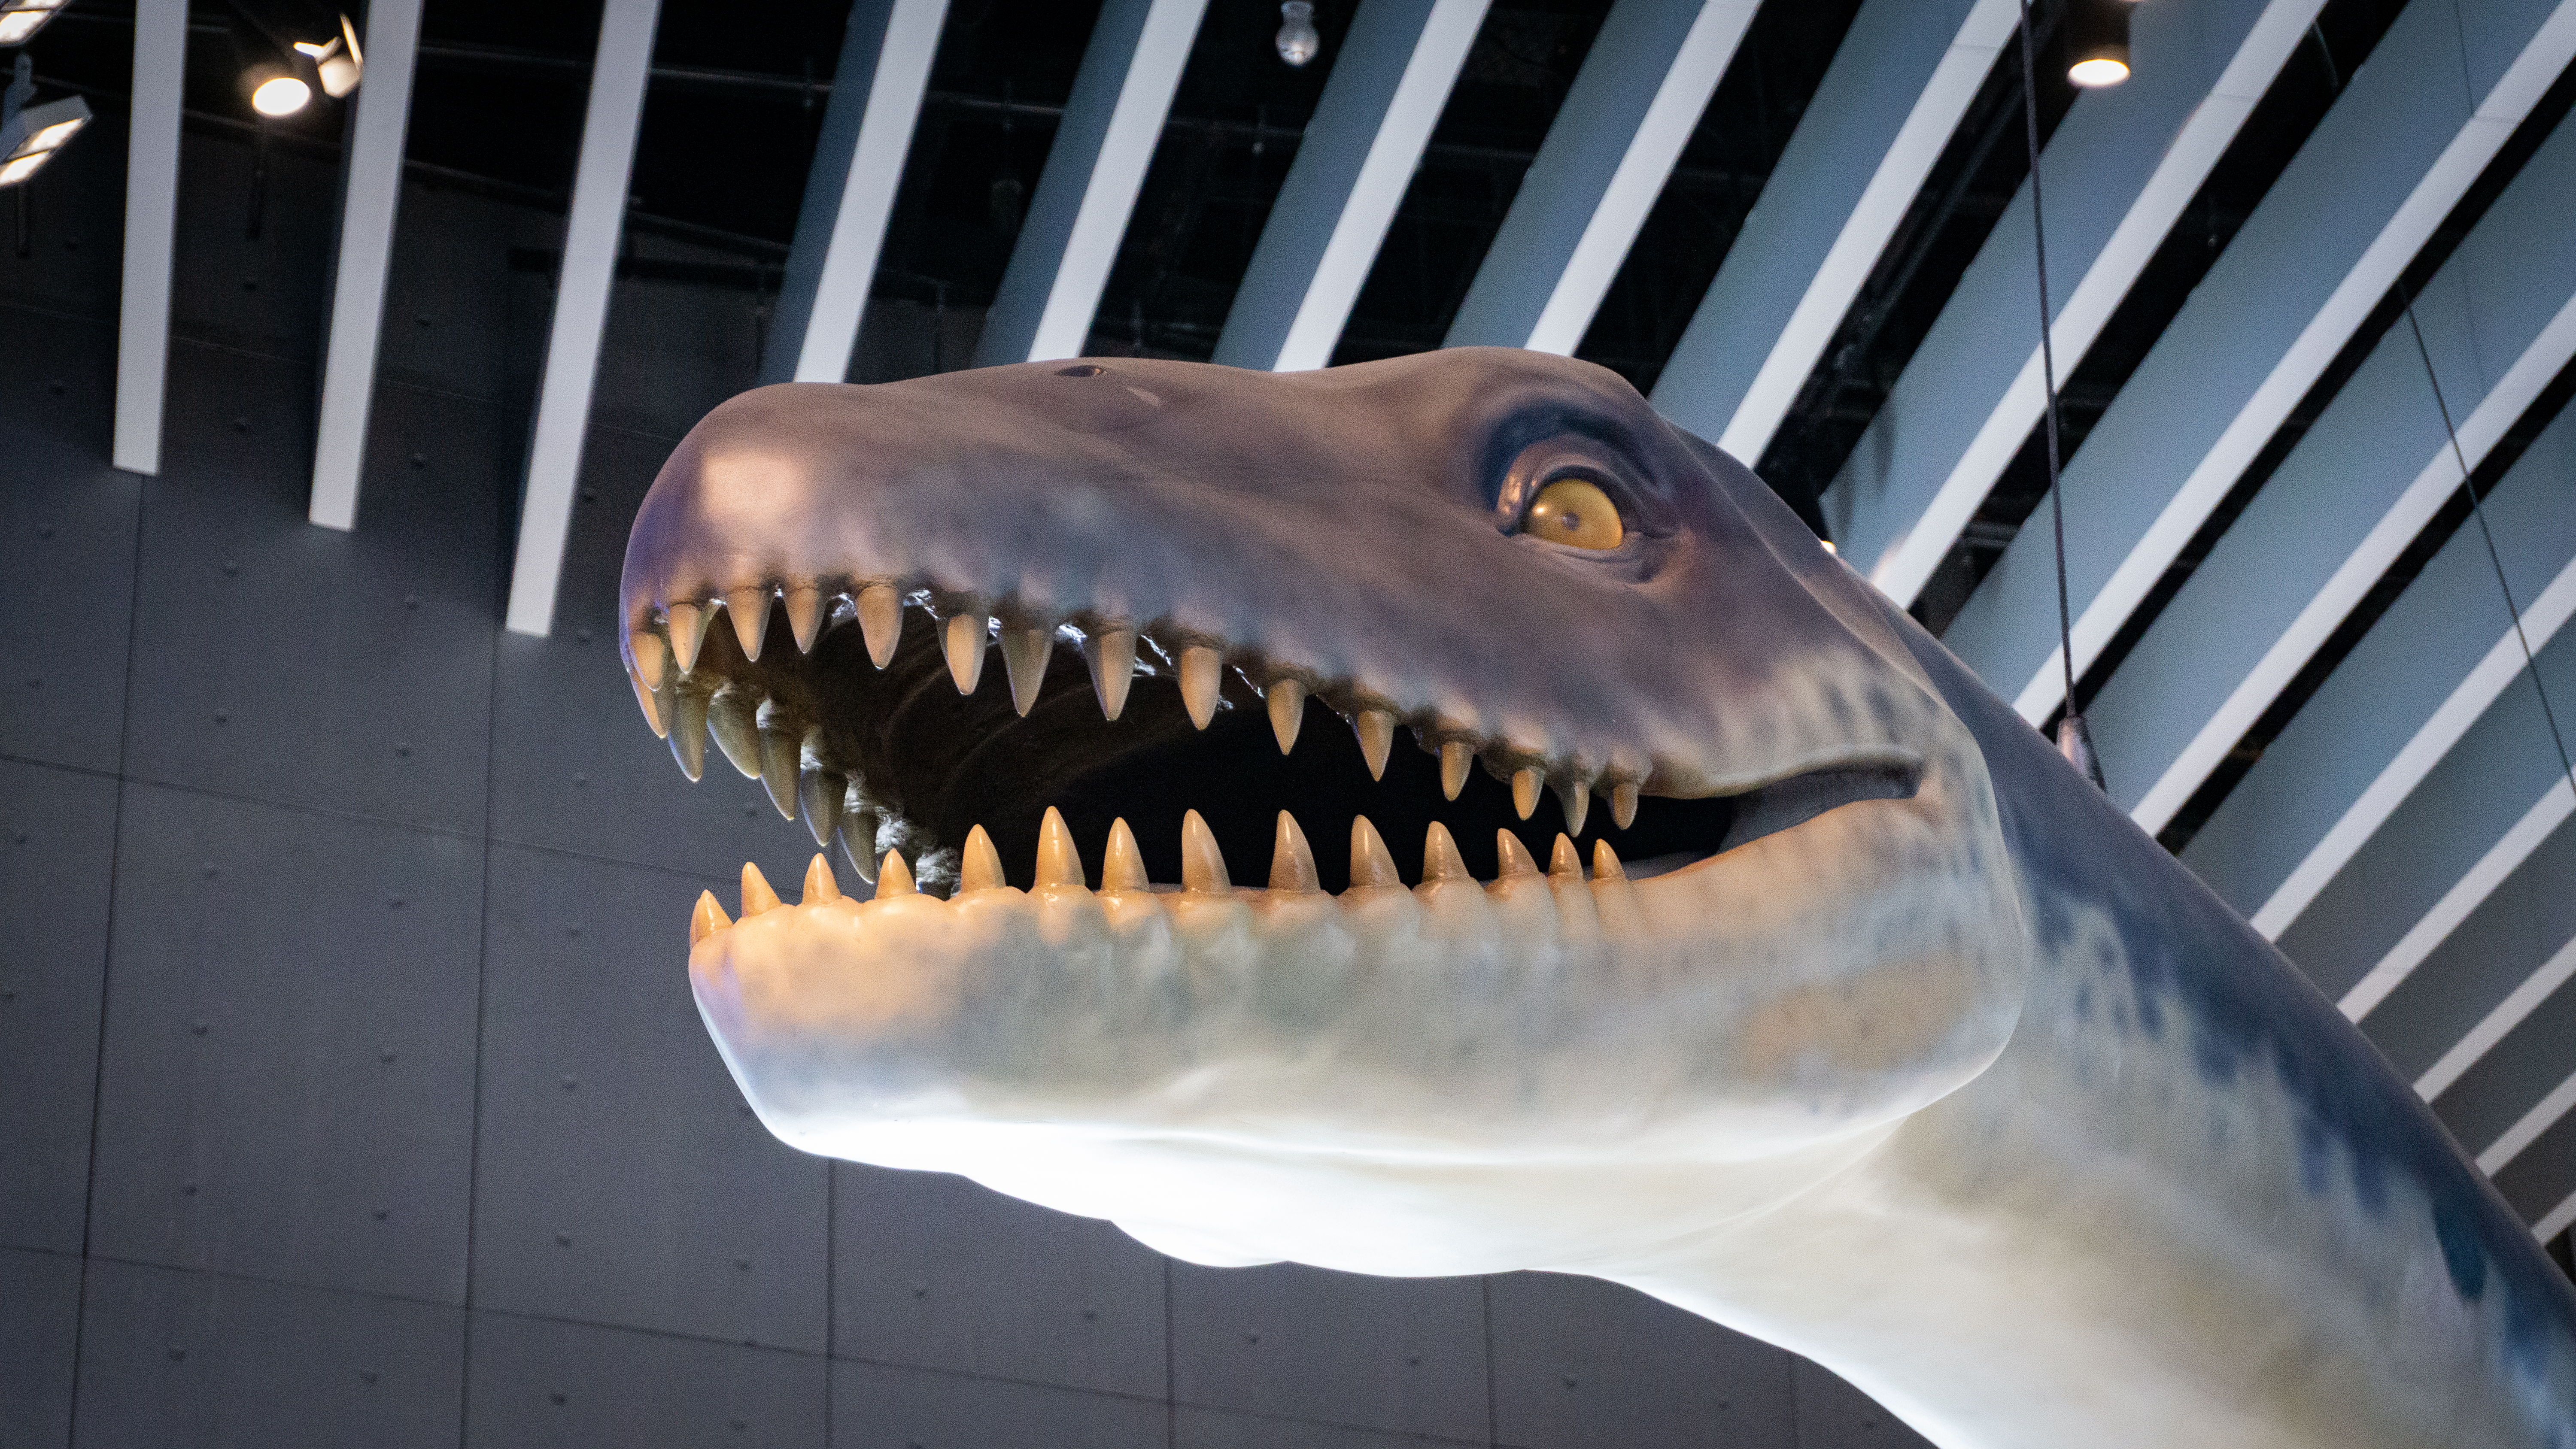
dinosaur, museum, replica, dinosaur robot, brachiosaurus, jaw, mouth, great white shark, fish, Sand tiger shark, cartilaginous fish, tyrannosaurus, lamniformes, lamnidae, velociraptor, shark, tiger shark, tooth, extinction